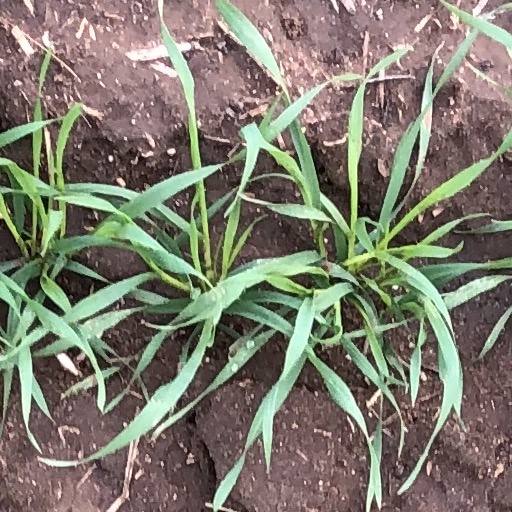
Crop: wheat